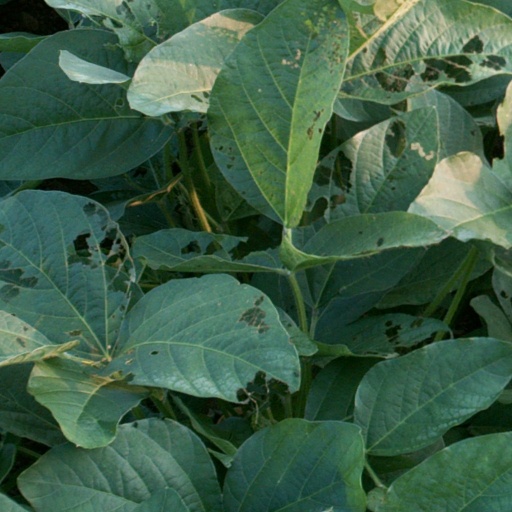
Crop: soybean